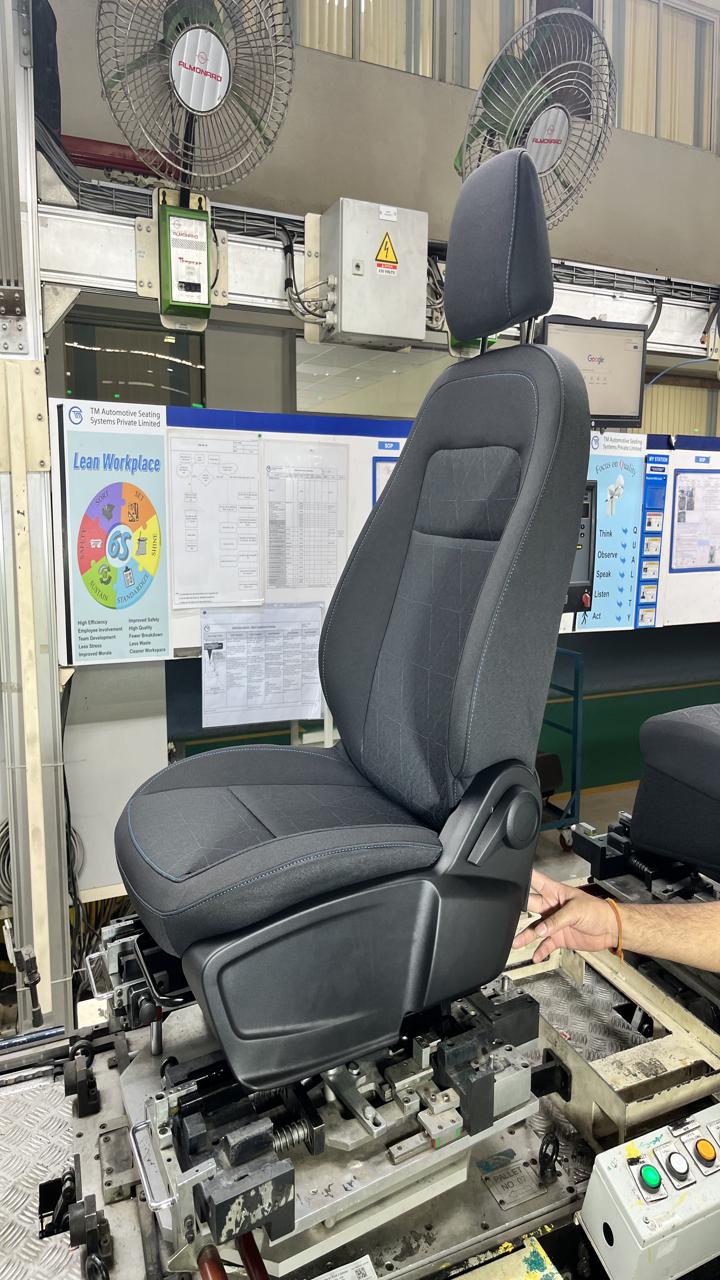
Label: Knob